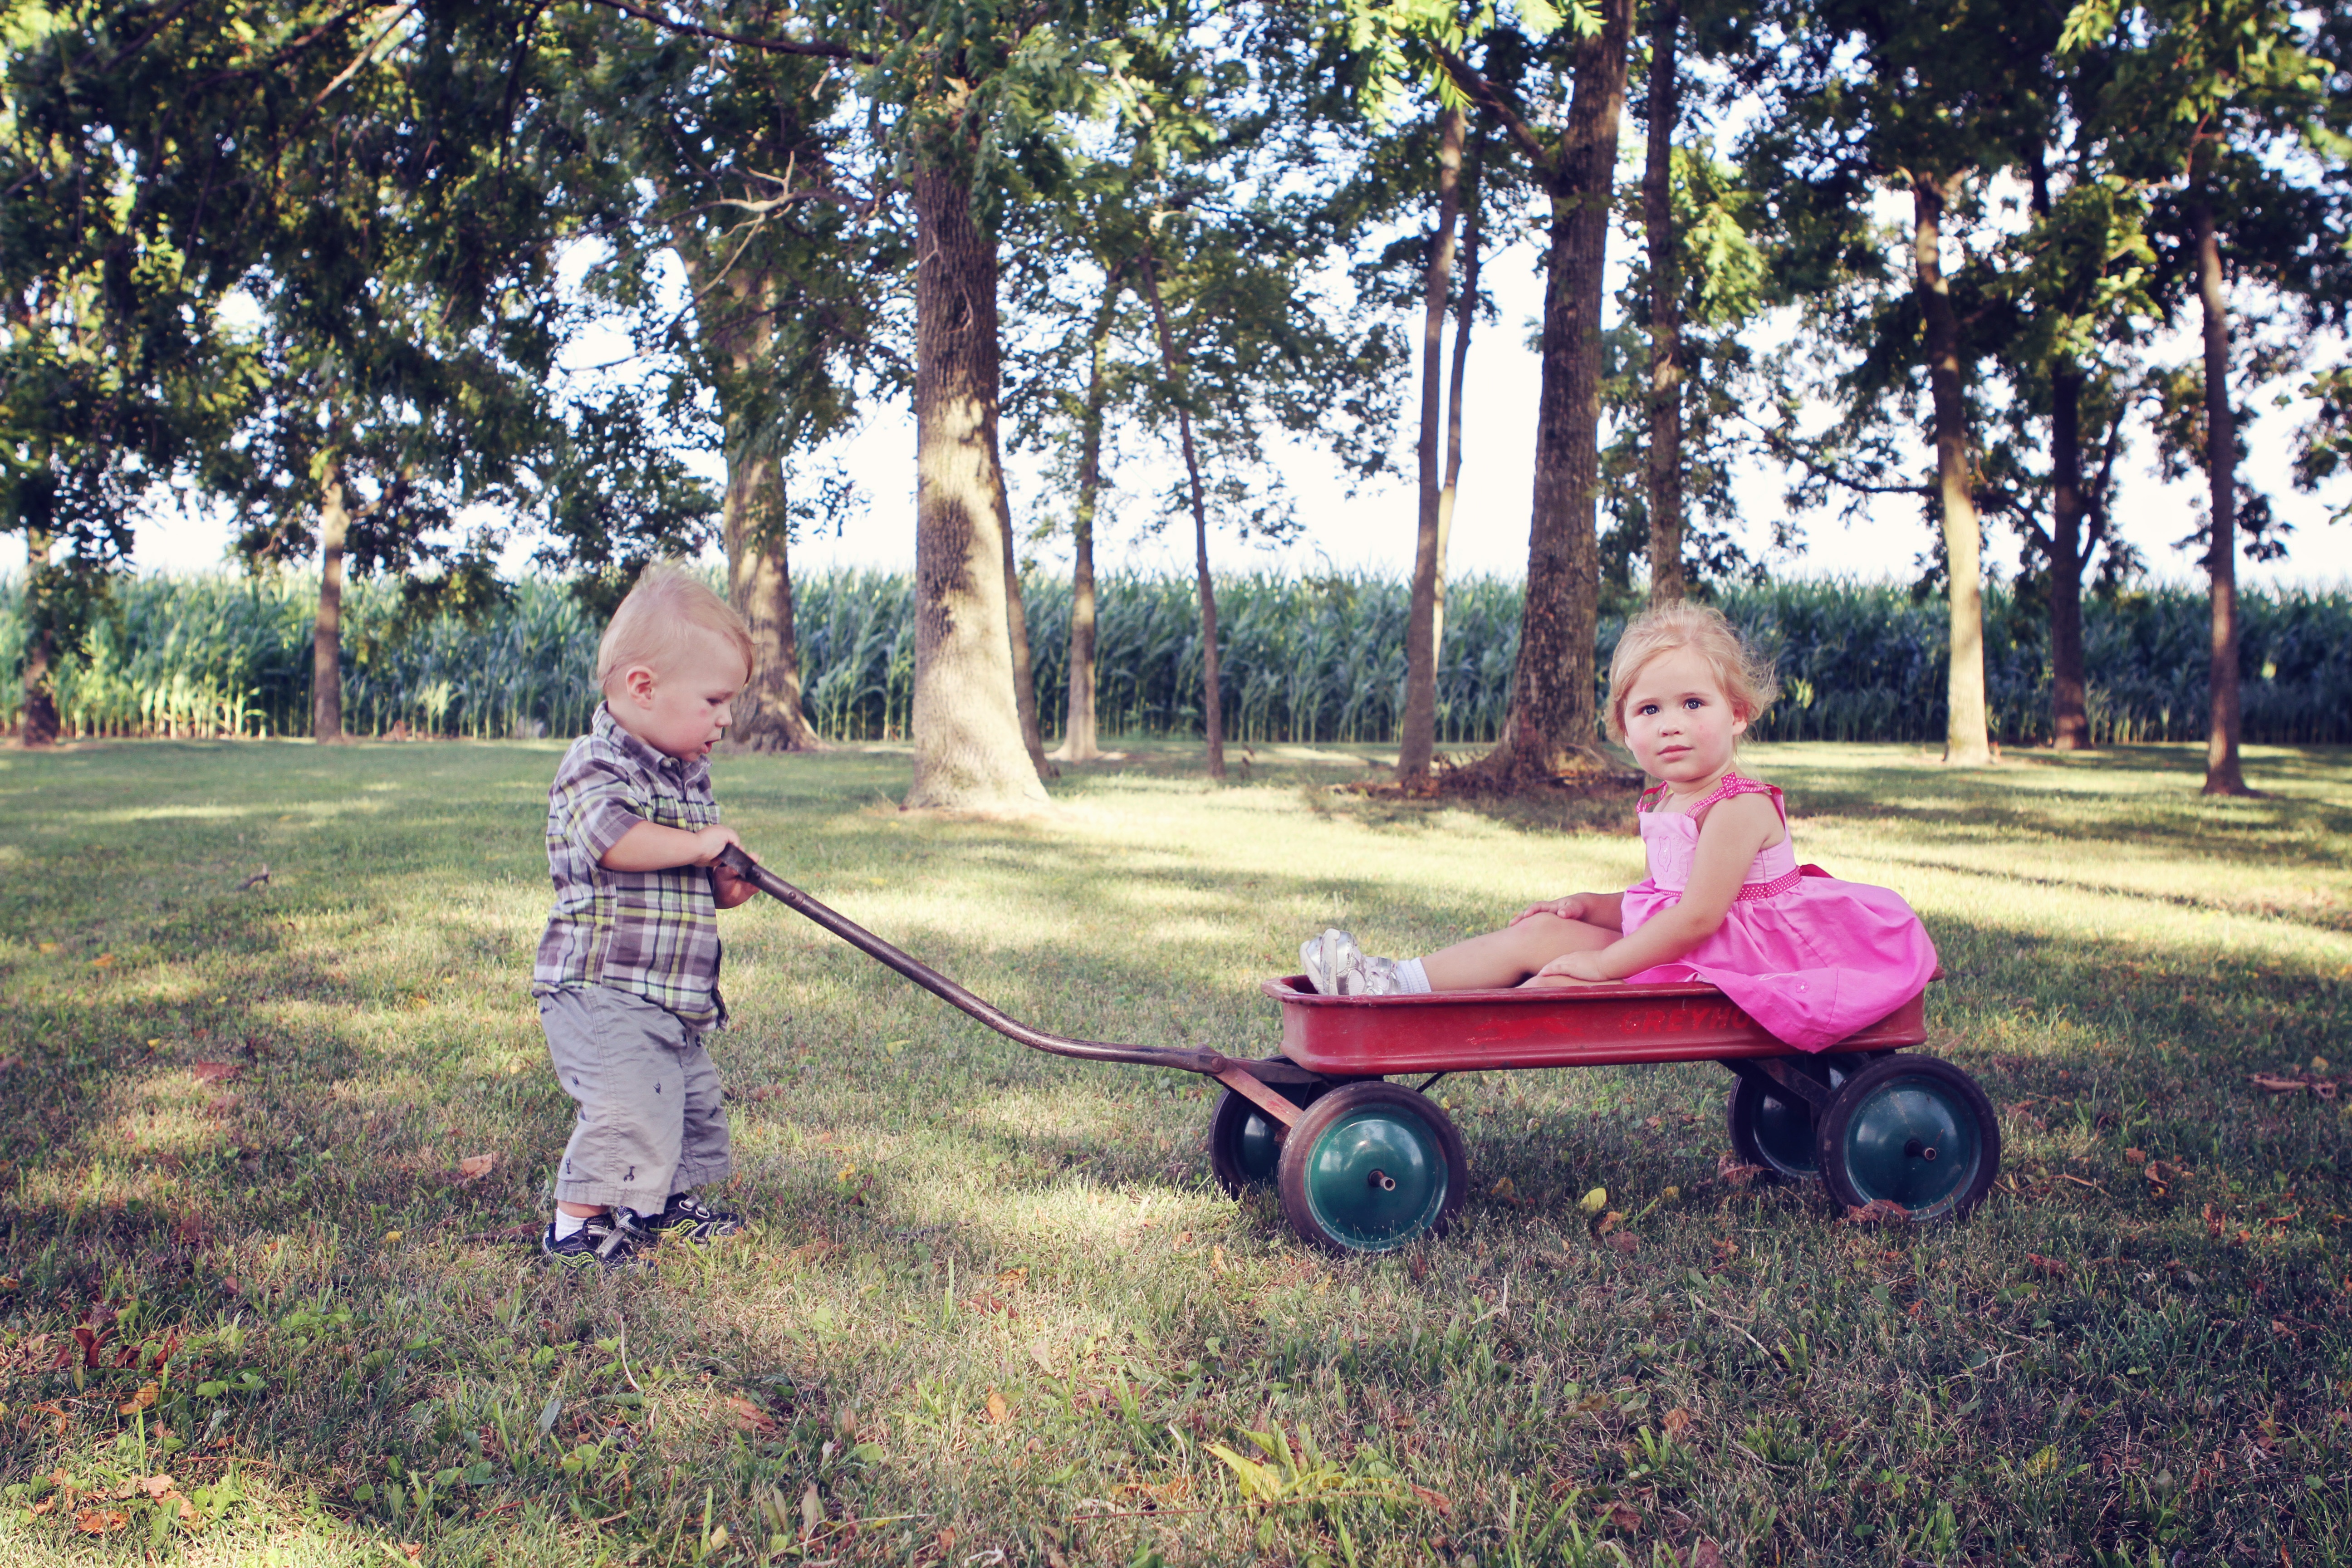
people, girl, farm, lawn, meadow, wagon, play, boy, male, female, rural, vehicle, youth, backyard, child, childhood, picnic, outdoors, outside, friends, playground, little, cornfield, pulling, outdoor play equipment